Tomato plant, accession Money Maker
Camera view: horizontal (90 deg, fisheye); turntable rotation: 120 degrees
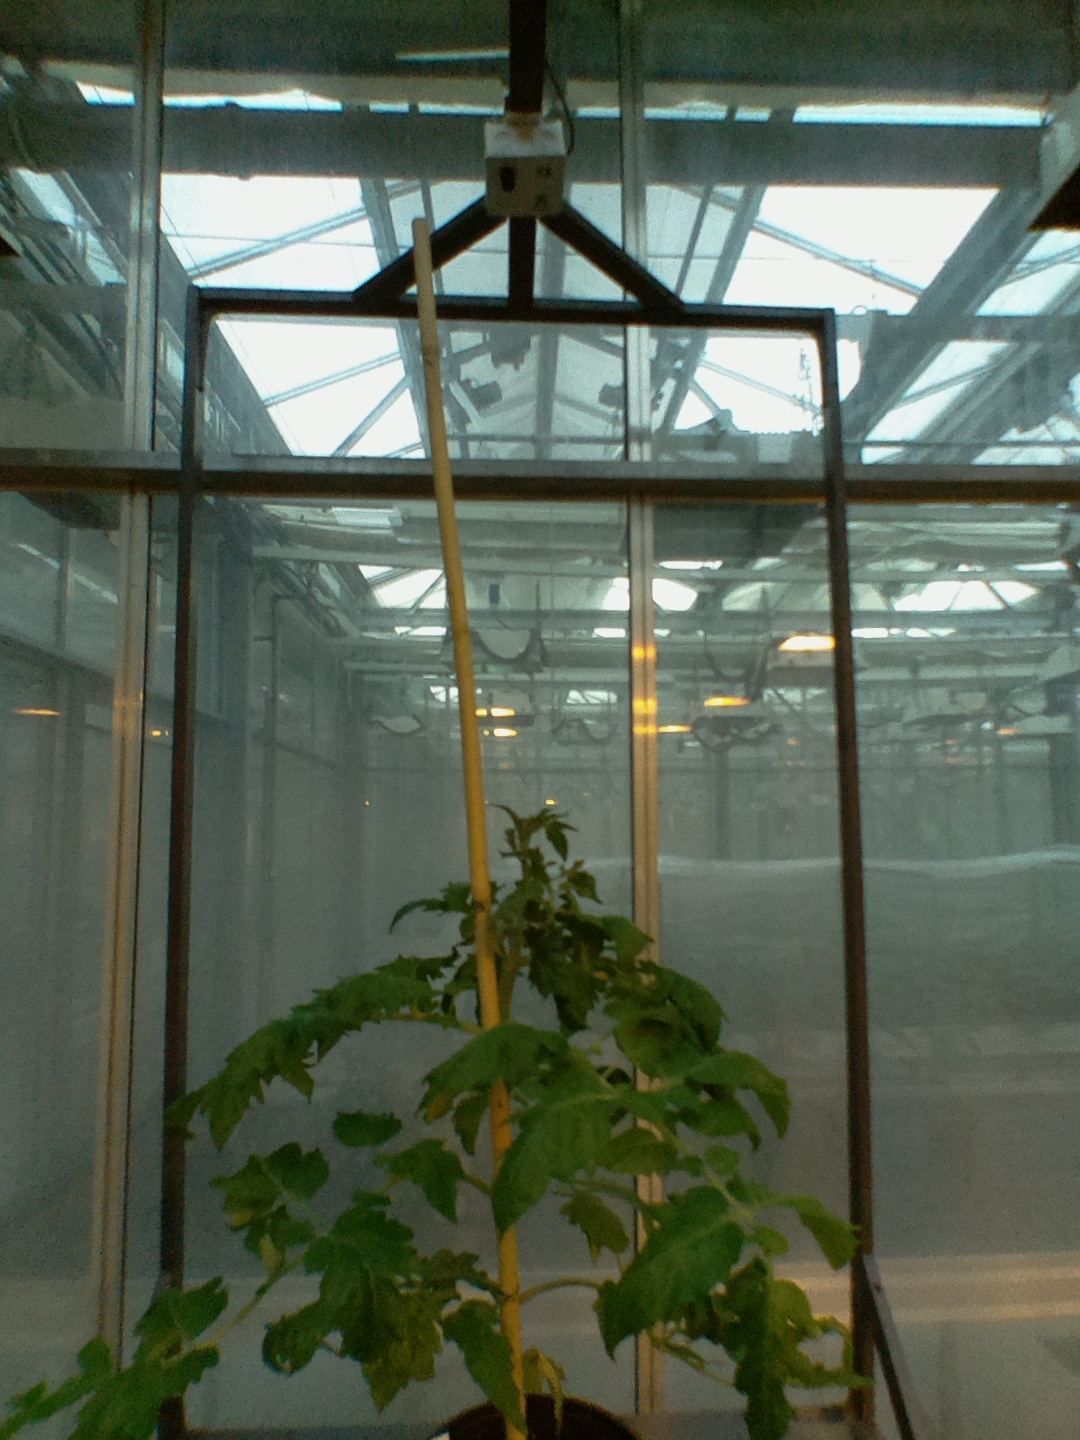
BBCH growth stage 55: 5 inflorescences visible